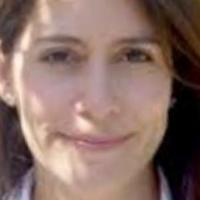
Age group: age 31-40